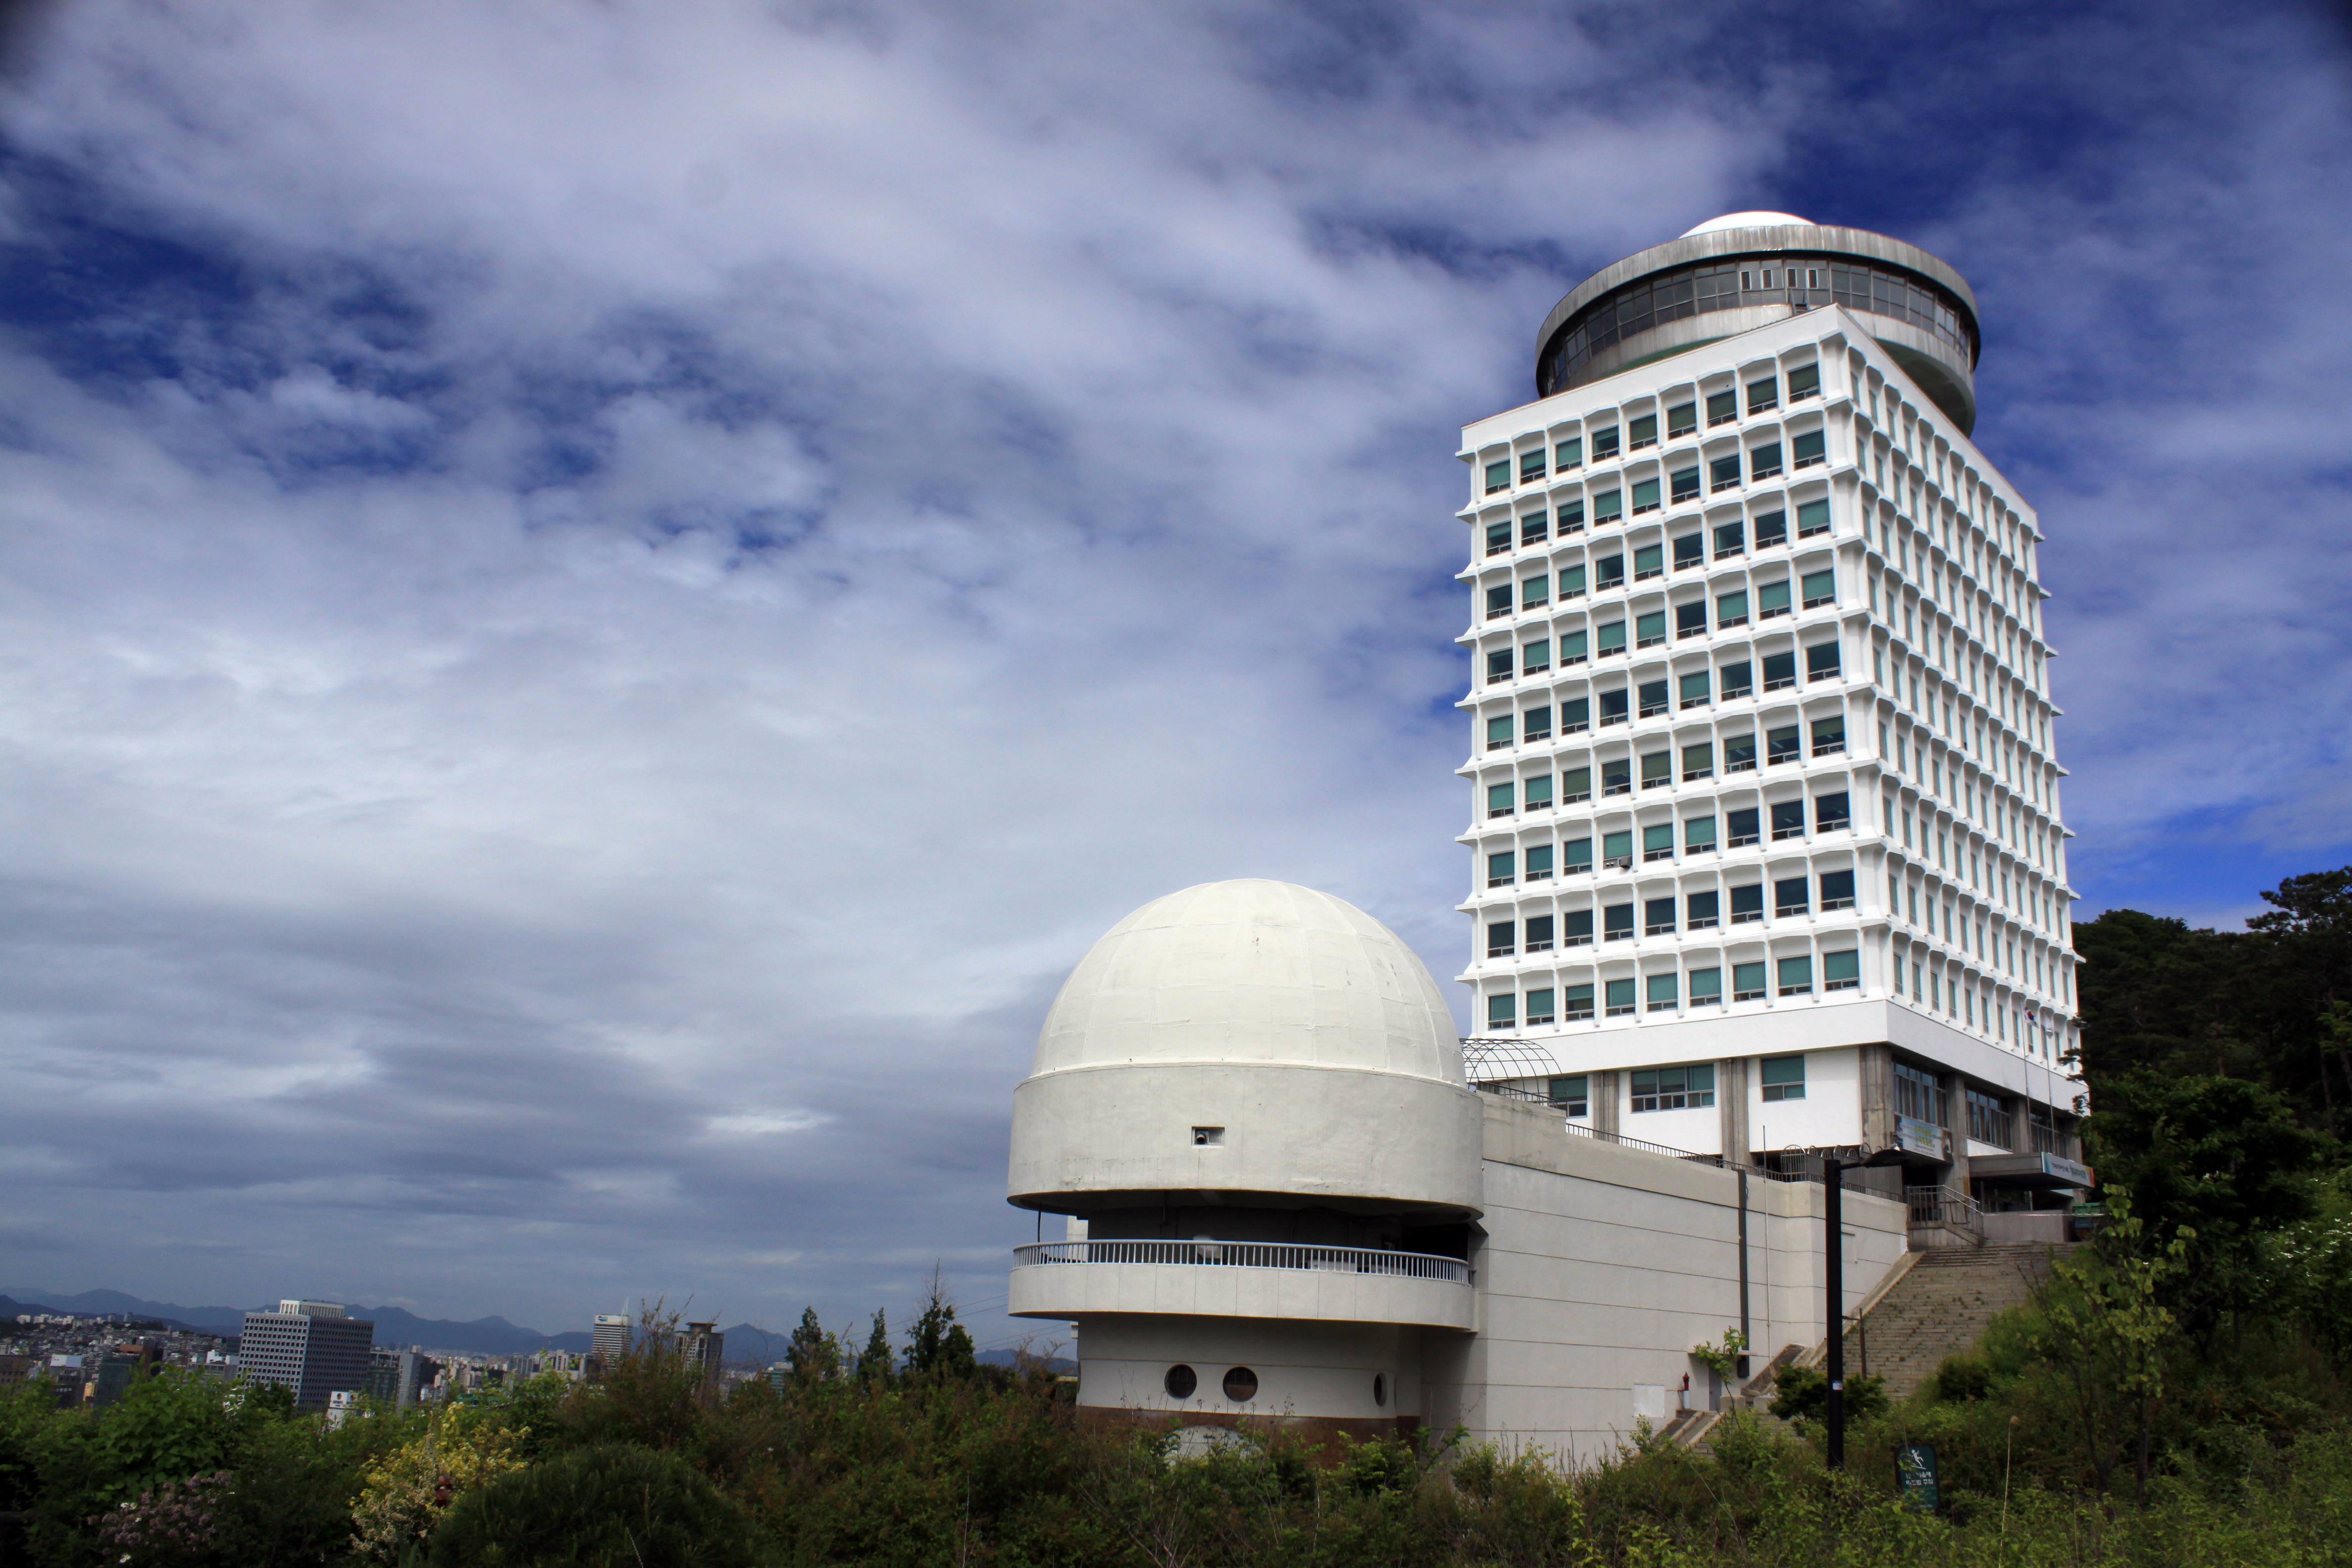
building, white building, cloud, sky, blue sky, summer, white cloud, daytime, architecture, landmark, observatory, city, real estate, house, tower block, tower, dome, facade